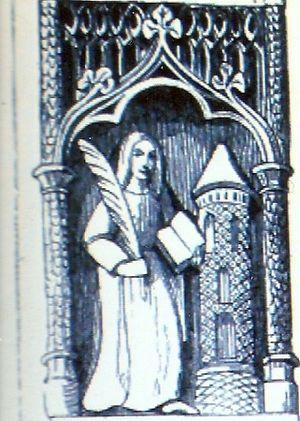
Il s'agit d'un dessin de Sainte-Barbe avec une plume de Martyre du poteau cornier disparu de Saint-Julien du Sault (France) sur ""Abécédaire ou rudiment d'archéologie: architectures civile et militaire"" Arcisse de Caumont paru en 1869."
Barbe ou Barbara ou Barbare est une sainte fêtée le 4 décembre par les orthodoxes et les catholiques sous le nom de sainte Barbe.
Saint-Julien-du-Sault est une commune française située dans le département de l'Yonne, en région Bourgogne-Franche-Comté.